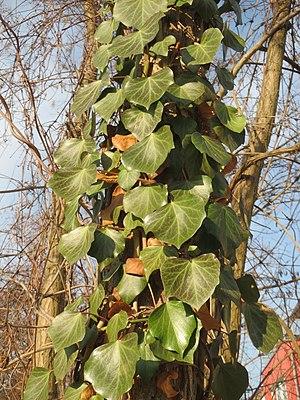
La théorie du handicap, principe du handicap ou théorie du signalement fiable est une hypothèse d'évolution biologique formulée à l'origine par le biologiste Amotz Zahavi en 1975 pour expliquer comment l'évolution a développé des solutions permettant aux animaux d'émettre des signaux « honnêtes » et dignes de confiance entre individus qui auraient tout intérêt au contraire à bluffer et se tromper entre eux. Ces signaux peuvent être utilisés par les individus pour évaluer de façon fiable la qualité des différents partenaires potentiels, à l'inverse des signaux « malhonnêtes ».
Les nervures d'une feuille sont des pièces foliaires correspondant aux prolongements du pétiole dans le limbe foliaire. Elles sont aussi le prolongement du pédoncule des éléments foliacés. L'ensemble des nervures d'une feuille est la nervuration. Celle-ci fait partie des critères de diagnose.